One New Change

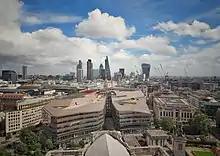
One New Change, as viewed from St Paul's Cathedral

The development's sensitive location – opposite St Paul's Cathedral – and its modern architecture led to some controversy during its planning and construction, including criticism from King Charles III, the then Prince of Wales. The architect was Jean Nouvel and the developer was Land Securities. The new eight-storey, 34 m high centre replaced an 11-storey, 40 m building constructed in the 1950s for the Bank of England, which was demolished in 2007. The complex's distinctive appearance has given it the nickname "the stealth bomber".